Bruce Boutlier McLean

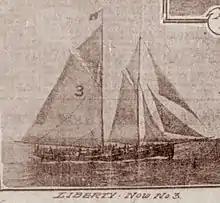
Liberty pilot boat, No. 3.

McLean was best known for being a pilot on the pilot boat "America," No. 1. Pilots McLean and James H. Reid, Jr., were assigned to the new boat when she was launched from the shipyard of John Bishop of Gloucester, Massachusetts on March 9, 1897.